Faker (gamer)

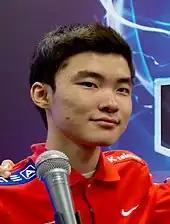
Faker after winning the 2013 World Championship

Faker began his professional career in 2013 when he caught the attention of SK Telecom T1 2 (later known as SK Telecom T1 K), a team affiliated with the SK Telecom T1 organization. Originally competing under the alias GoJeonPa, Faker joined the team as their mid laner, subsequently adopting the name Faker as his official gaming handle. He made his professional debut on April 6, 2013, at a televised match held in Seoul, South Korea, where he secured solo kill against the South Korean All-Star mid laner Kang "Ambition" Chan-yong. In his first professional tournament, OGN Champions Korea 2013 Spring tournament, Faker accounted for 31.6% of his team's kills and secured 133 kills over 20 games, positioning himself as the tournament's third highest performer in both categories. The subsequent split, OGN Champions Korea 2013 Summer, SKT T1 2 advanced to the tournament finals, where they faced off against the KT Rolster Bullets. In the match, Faker was suddenly engaged by Yoo "Ryu" Sang-wook from the Bullets, but he executed a perfectly timed sequence of moves to reverse the situation and kill Ryu. The play is regarded as one of the most famous "League of Legends" plays of all time; it not only propelled SKT T1 2 to a reverse sweep victory over the Bullets but also marked Faker's inaugural major title win. In Fall 2013, SKT T1 2 represented South Korea and the SK Telecom T1 organization at the , commonly referred to as Worlds. Throughout the tournament, they had a record of 15 wins and 3 losses. SKT T1 2 faced off against China's Royal Club in the finals and won in what was one of the most lopsided finals in League of Legends history.